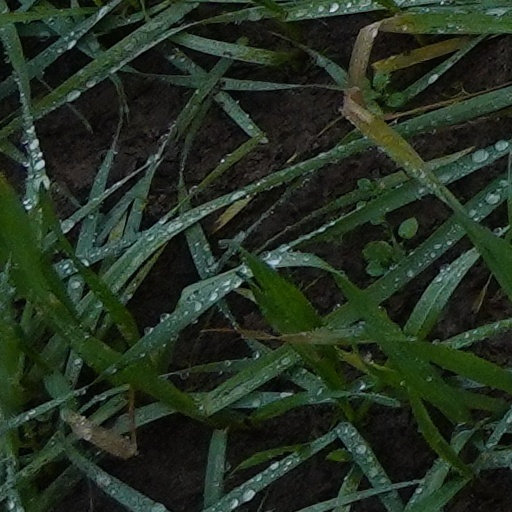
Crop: wheat